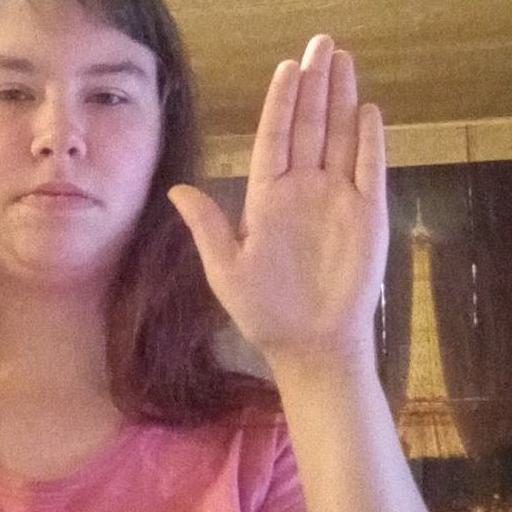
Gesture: stop